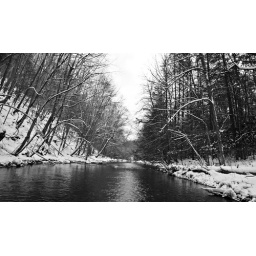
standing in the river about knee deep in 40 degree water, thank God for waders..dry and warm.